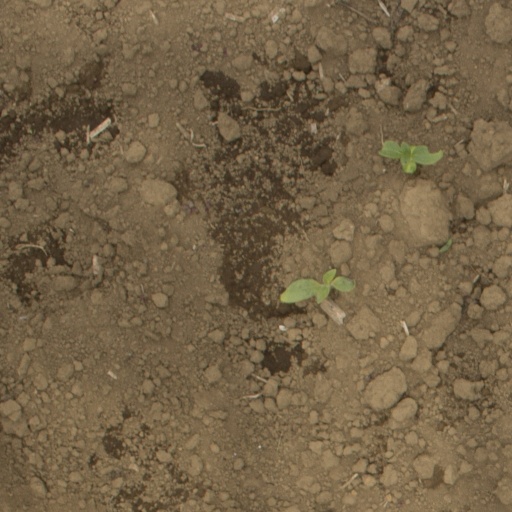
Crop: Jerusalem artichoke